Collaboration with Nazi Germany and Fascist Italy

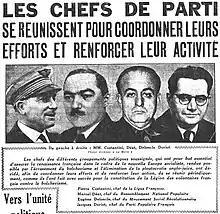
Leaders of the main French collaborationist parties. From left to right: Costantini, Déat. Deloncle and Doriot.

After the defeat of France in June 1940, the French Third Republic collapsed and was replaced by the authoritarian French State ("État Français"), led by First World War hero Marshal Philippe Pétain. The new government was based in Vichy rather than Paris. Prime Minister Paul Reynaud resigned rather than sign the armistice with Germany, after which the National Assembly granted Pétain full powers to draft a new constitution. Instead, he used these powers to establish a regime based on authoritarian and conservative principles.